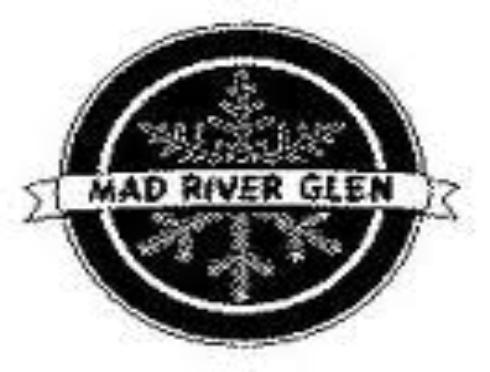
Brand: Mad River
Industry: Others